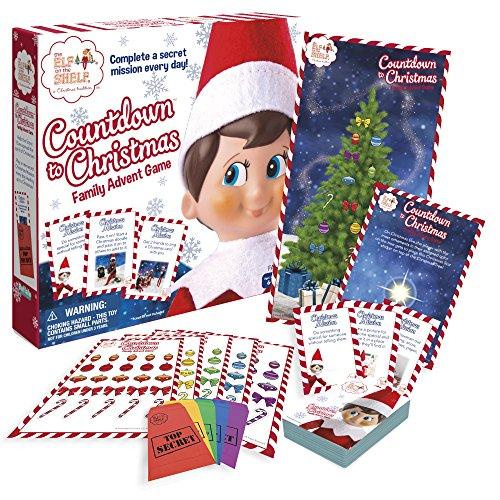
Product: Elf On The Shelf- Countdown to Christmas Family Advent Game
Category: Toys & Games | Games & Accessories | Board Games
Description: A family Advent game.
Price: $10.99
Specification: ProductDimensions:2.1x10.5x10.5inches|ItemWeight:1.3pounds|ShippingWeight:1.3pounds(Viewshippingratesandpolicies)|ASIN:B07D8BSTL9|Itemmodelnumber:147|Manufacturerrecommendedage:6yearsandup